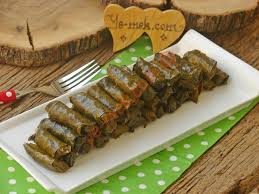
Yemek: yaprak_sarma